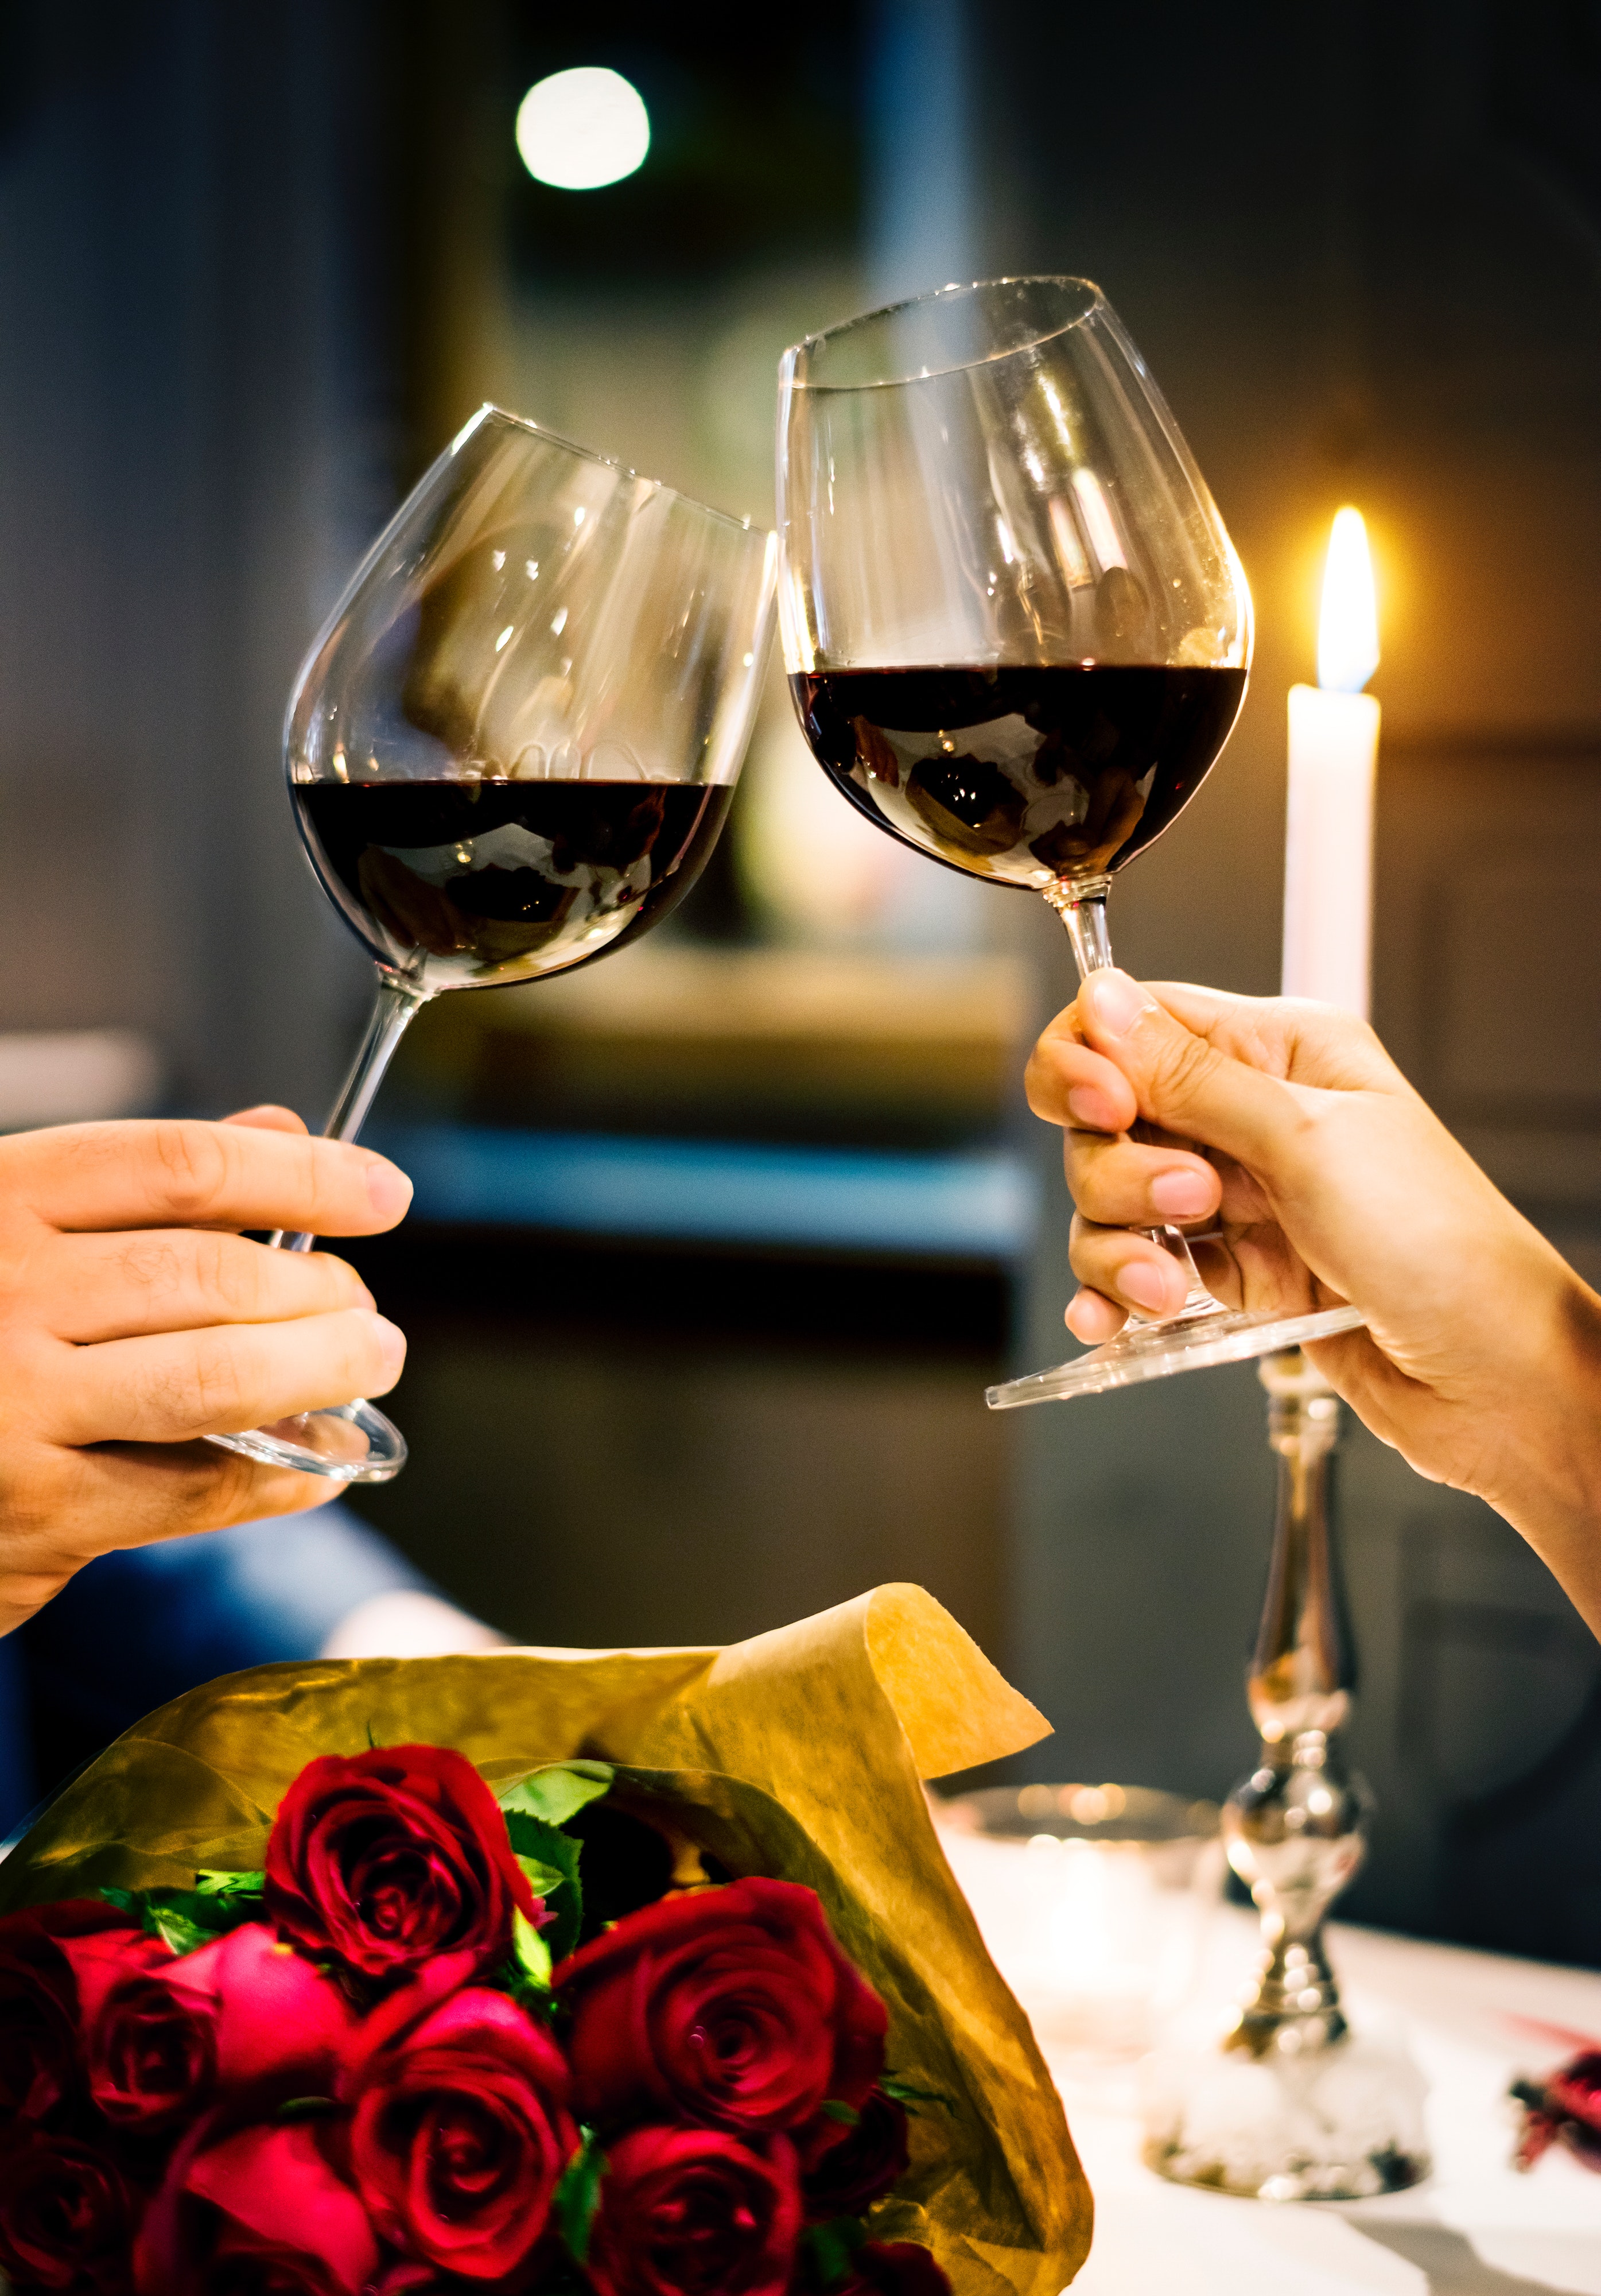
stemware, wine glass, champagne stemware, glass, drinkware, wine, tableware, red wine, drink, restaurant, alcohol, hand, event, photography, champagne, flower, wine tasting, meal, Snifter, gesture, romance